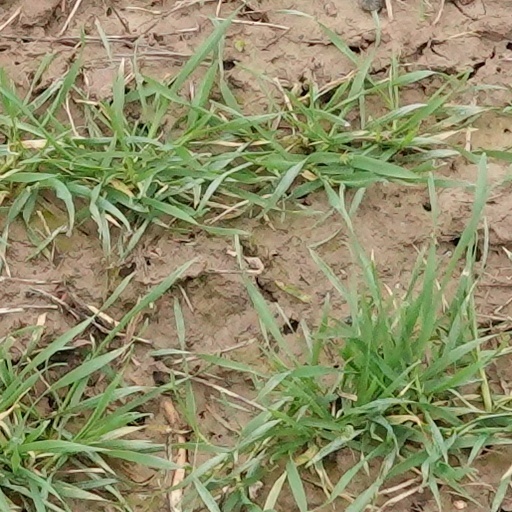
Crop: wheat